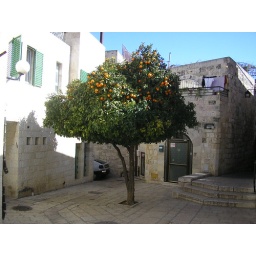
An orange tree in the Jewish Quarter.